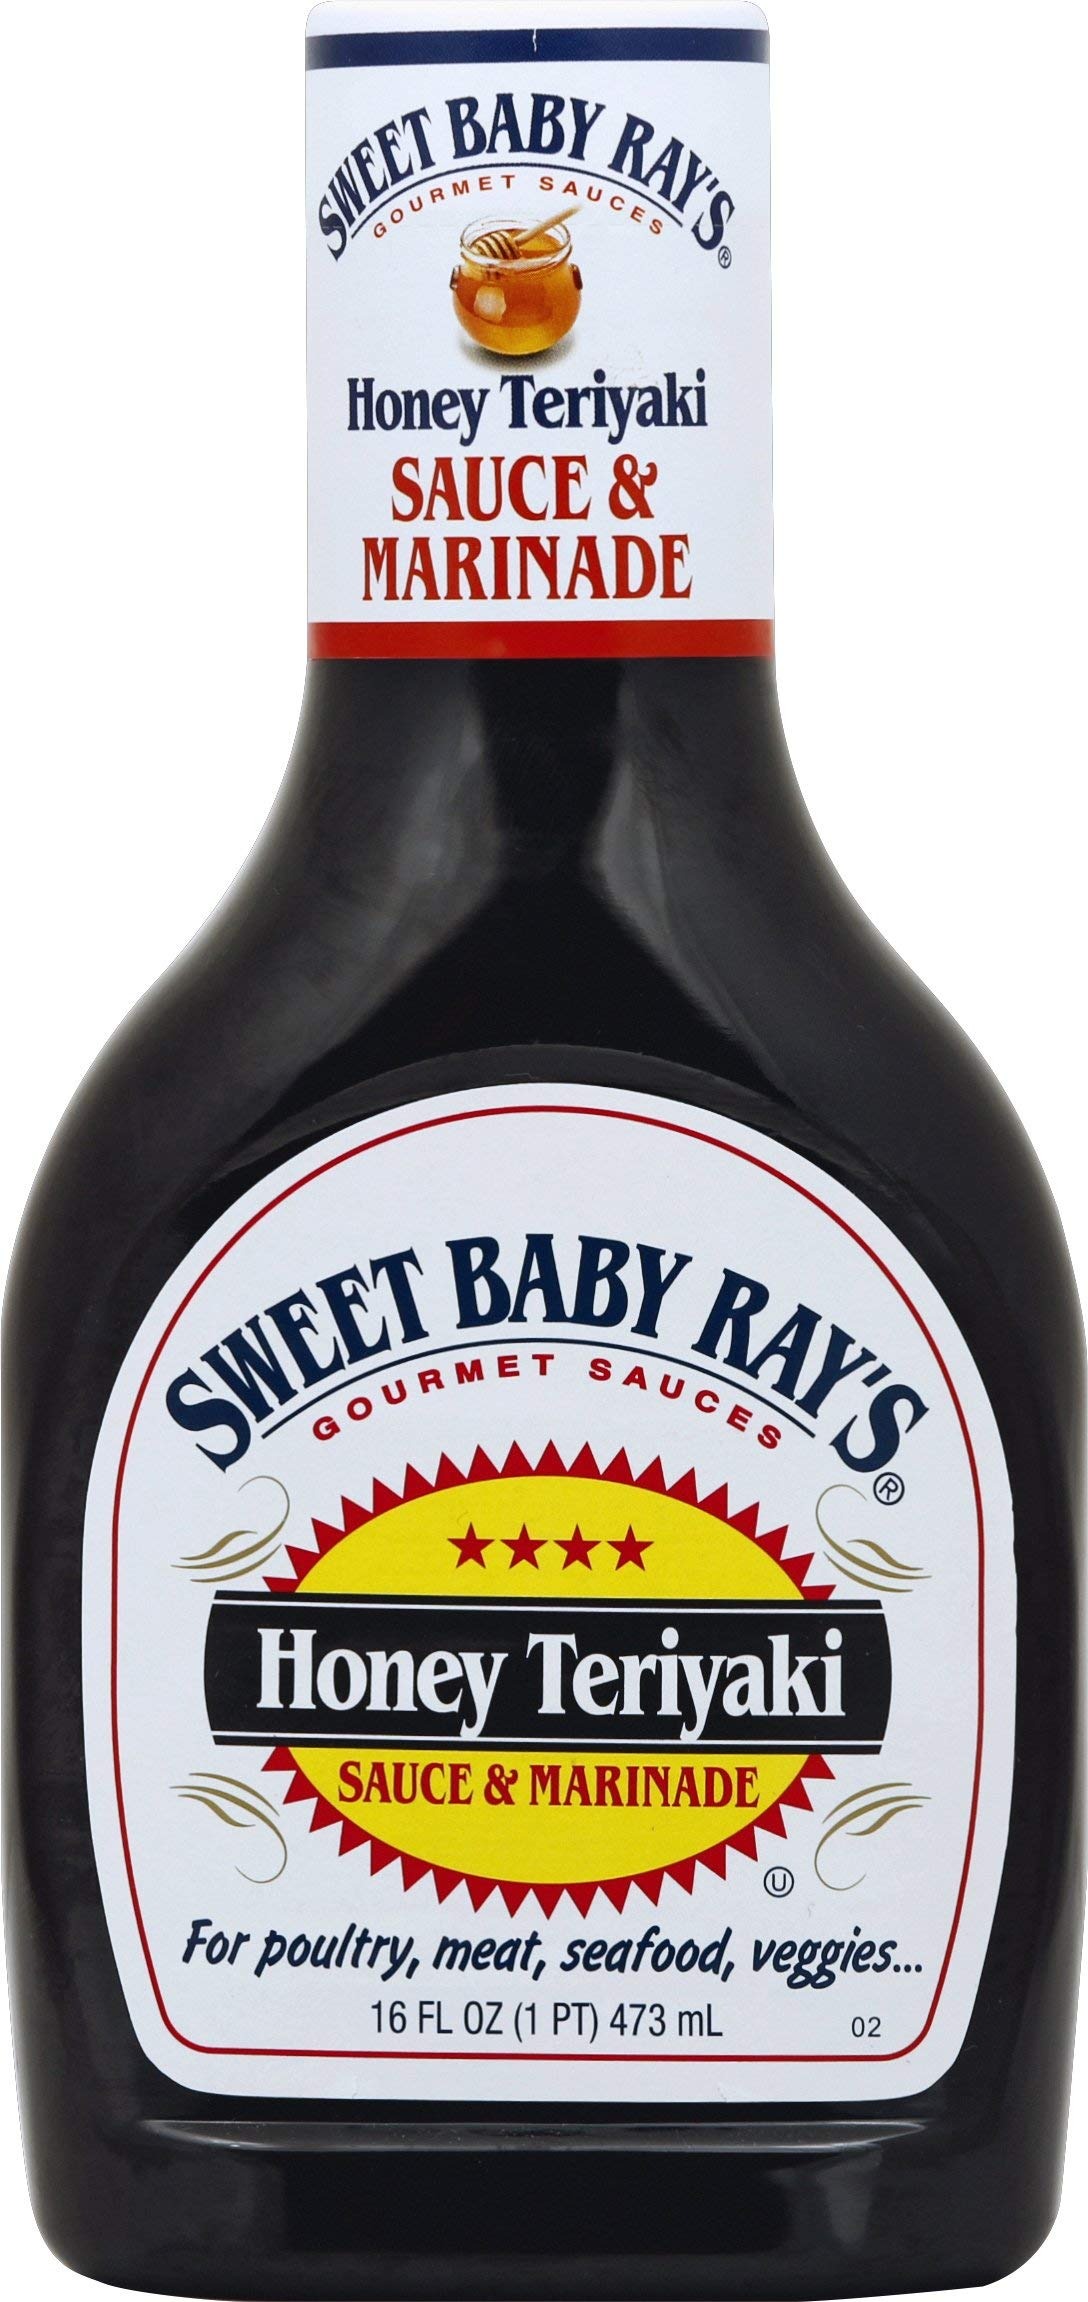
Item Name: SWEET BABY RAYS HONEY TERIYAKI ALL PURPOSE SAUCE & MARINADE 16 OZ
Value: 16.0
Unit: Fl Oz

Price: 3.52